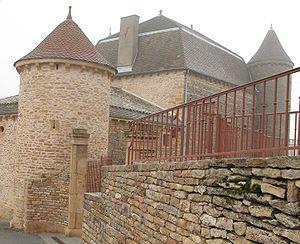
Le château de Pouilly est situé sur la commune de Solutré-Pouilly en Saône-et-Loire, à flanc de pente, au milieu des vignes, dominant le village et un vaste paysage.